Greenough, Western Australia

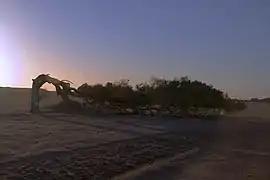
Leaning tree, Greenough

Greenough is a historical settlement situated in a floodplain (the Greenough Flats) north of Perth, Western Australia and south of Geraldton on the Brand Highway. The settlement's historical buildings are mostly built of local limestone and date to the second half of the 19th century. A sizeable collection of these are owned and managed by the National Trust of Australia. A remarkable feature of the Greenough Flats is its windswept trees, some of which are bent 90 degrees due to the prevailing coastal winds.